Platydemus

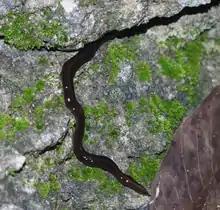
"Platydemus manokwari", invasive in Florida, USA

Species of the genus "Platydemus" are characterized by a massive, slightly convex body with a broad creeping sole and very large eyes. The copulatory apparatus has a large chamber with folded epithelium in the male atrium, usually with a small penis.